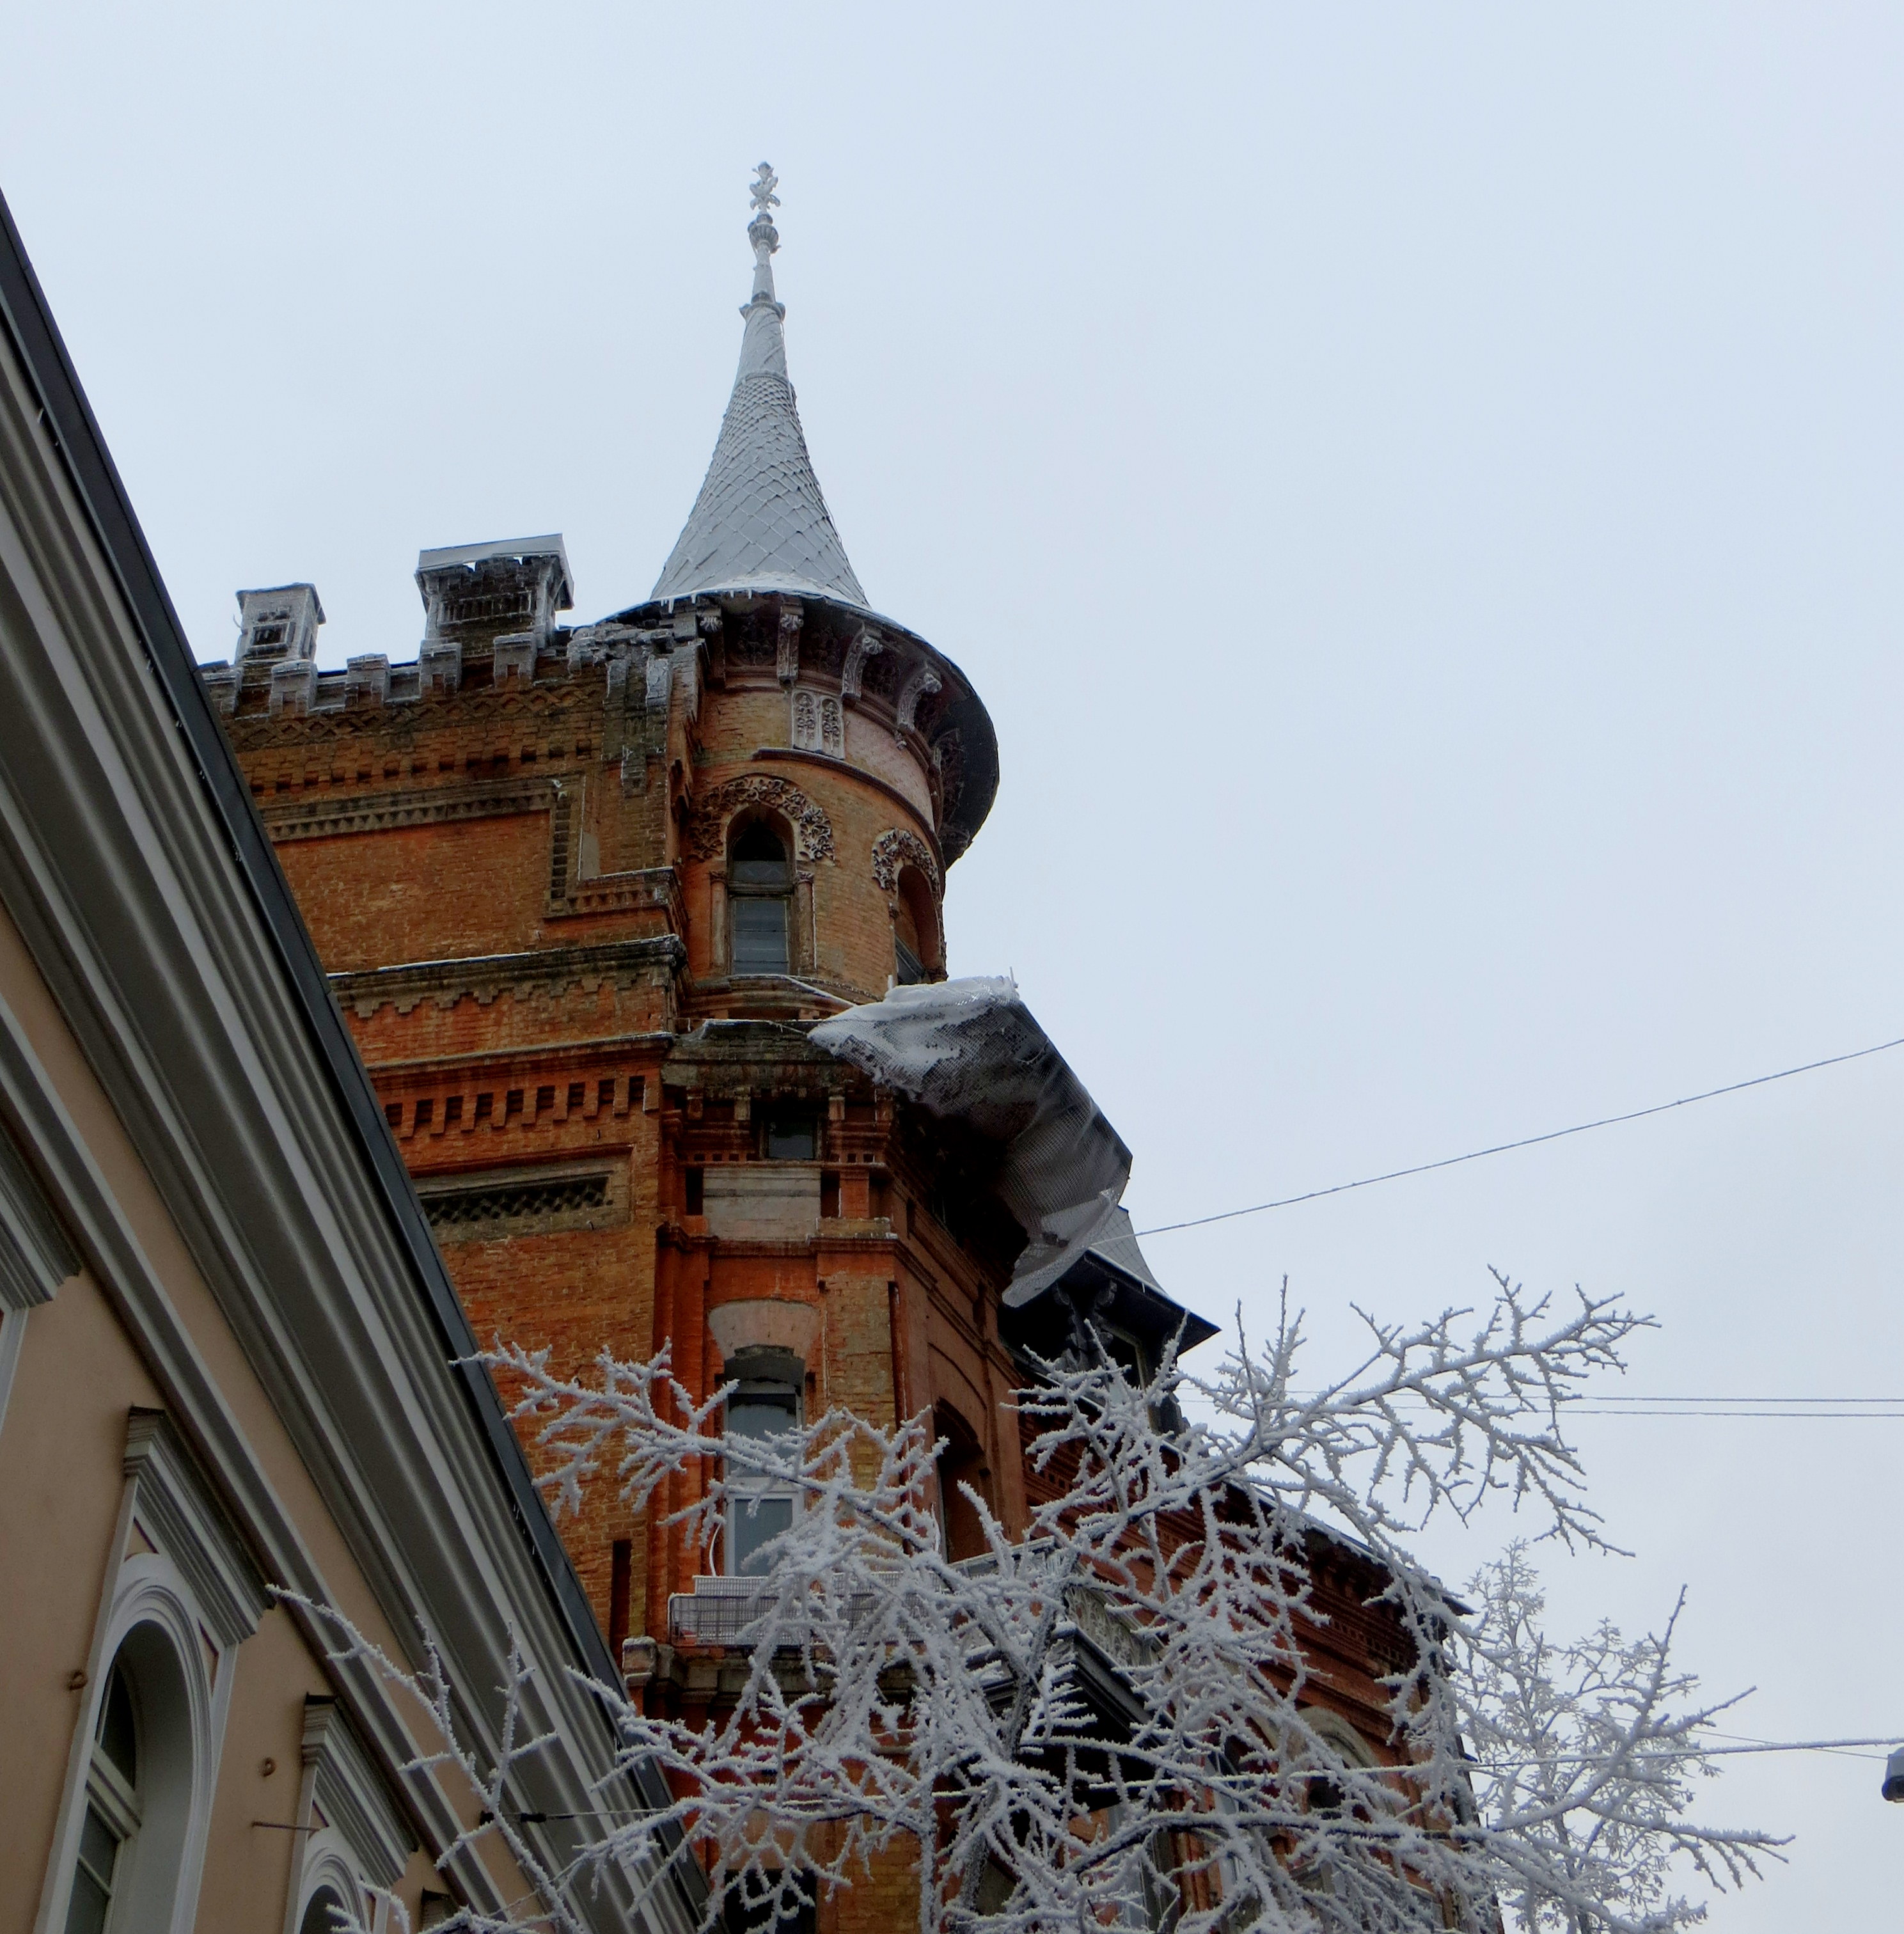
winter, city, landscape, cold, frozen, architecture, kiev, ukraine, white, snow, ice, old building, freezing, house, building, sky, town, roof, tree, spire, steeple, facade, tower, outdoor structure, church, bell tower